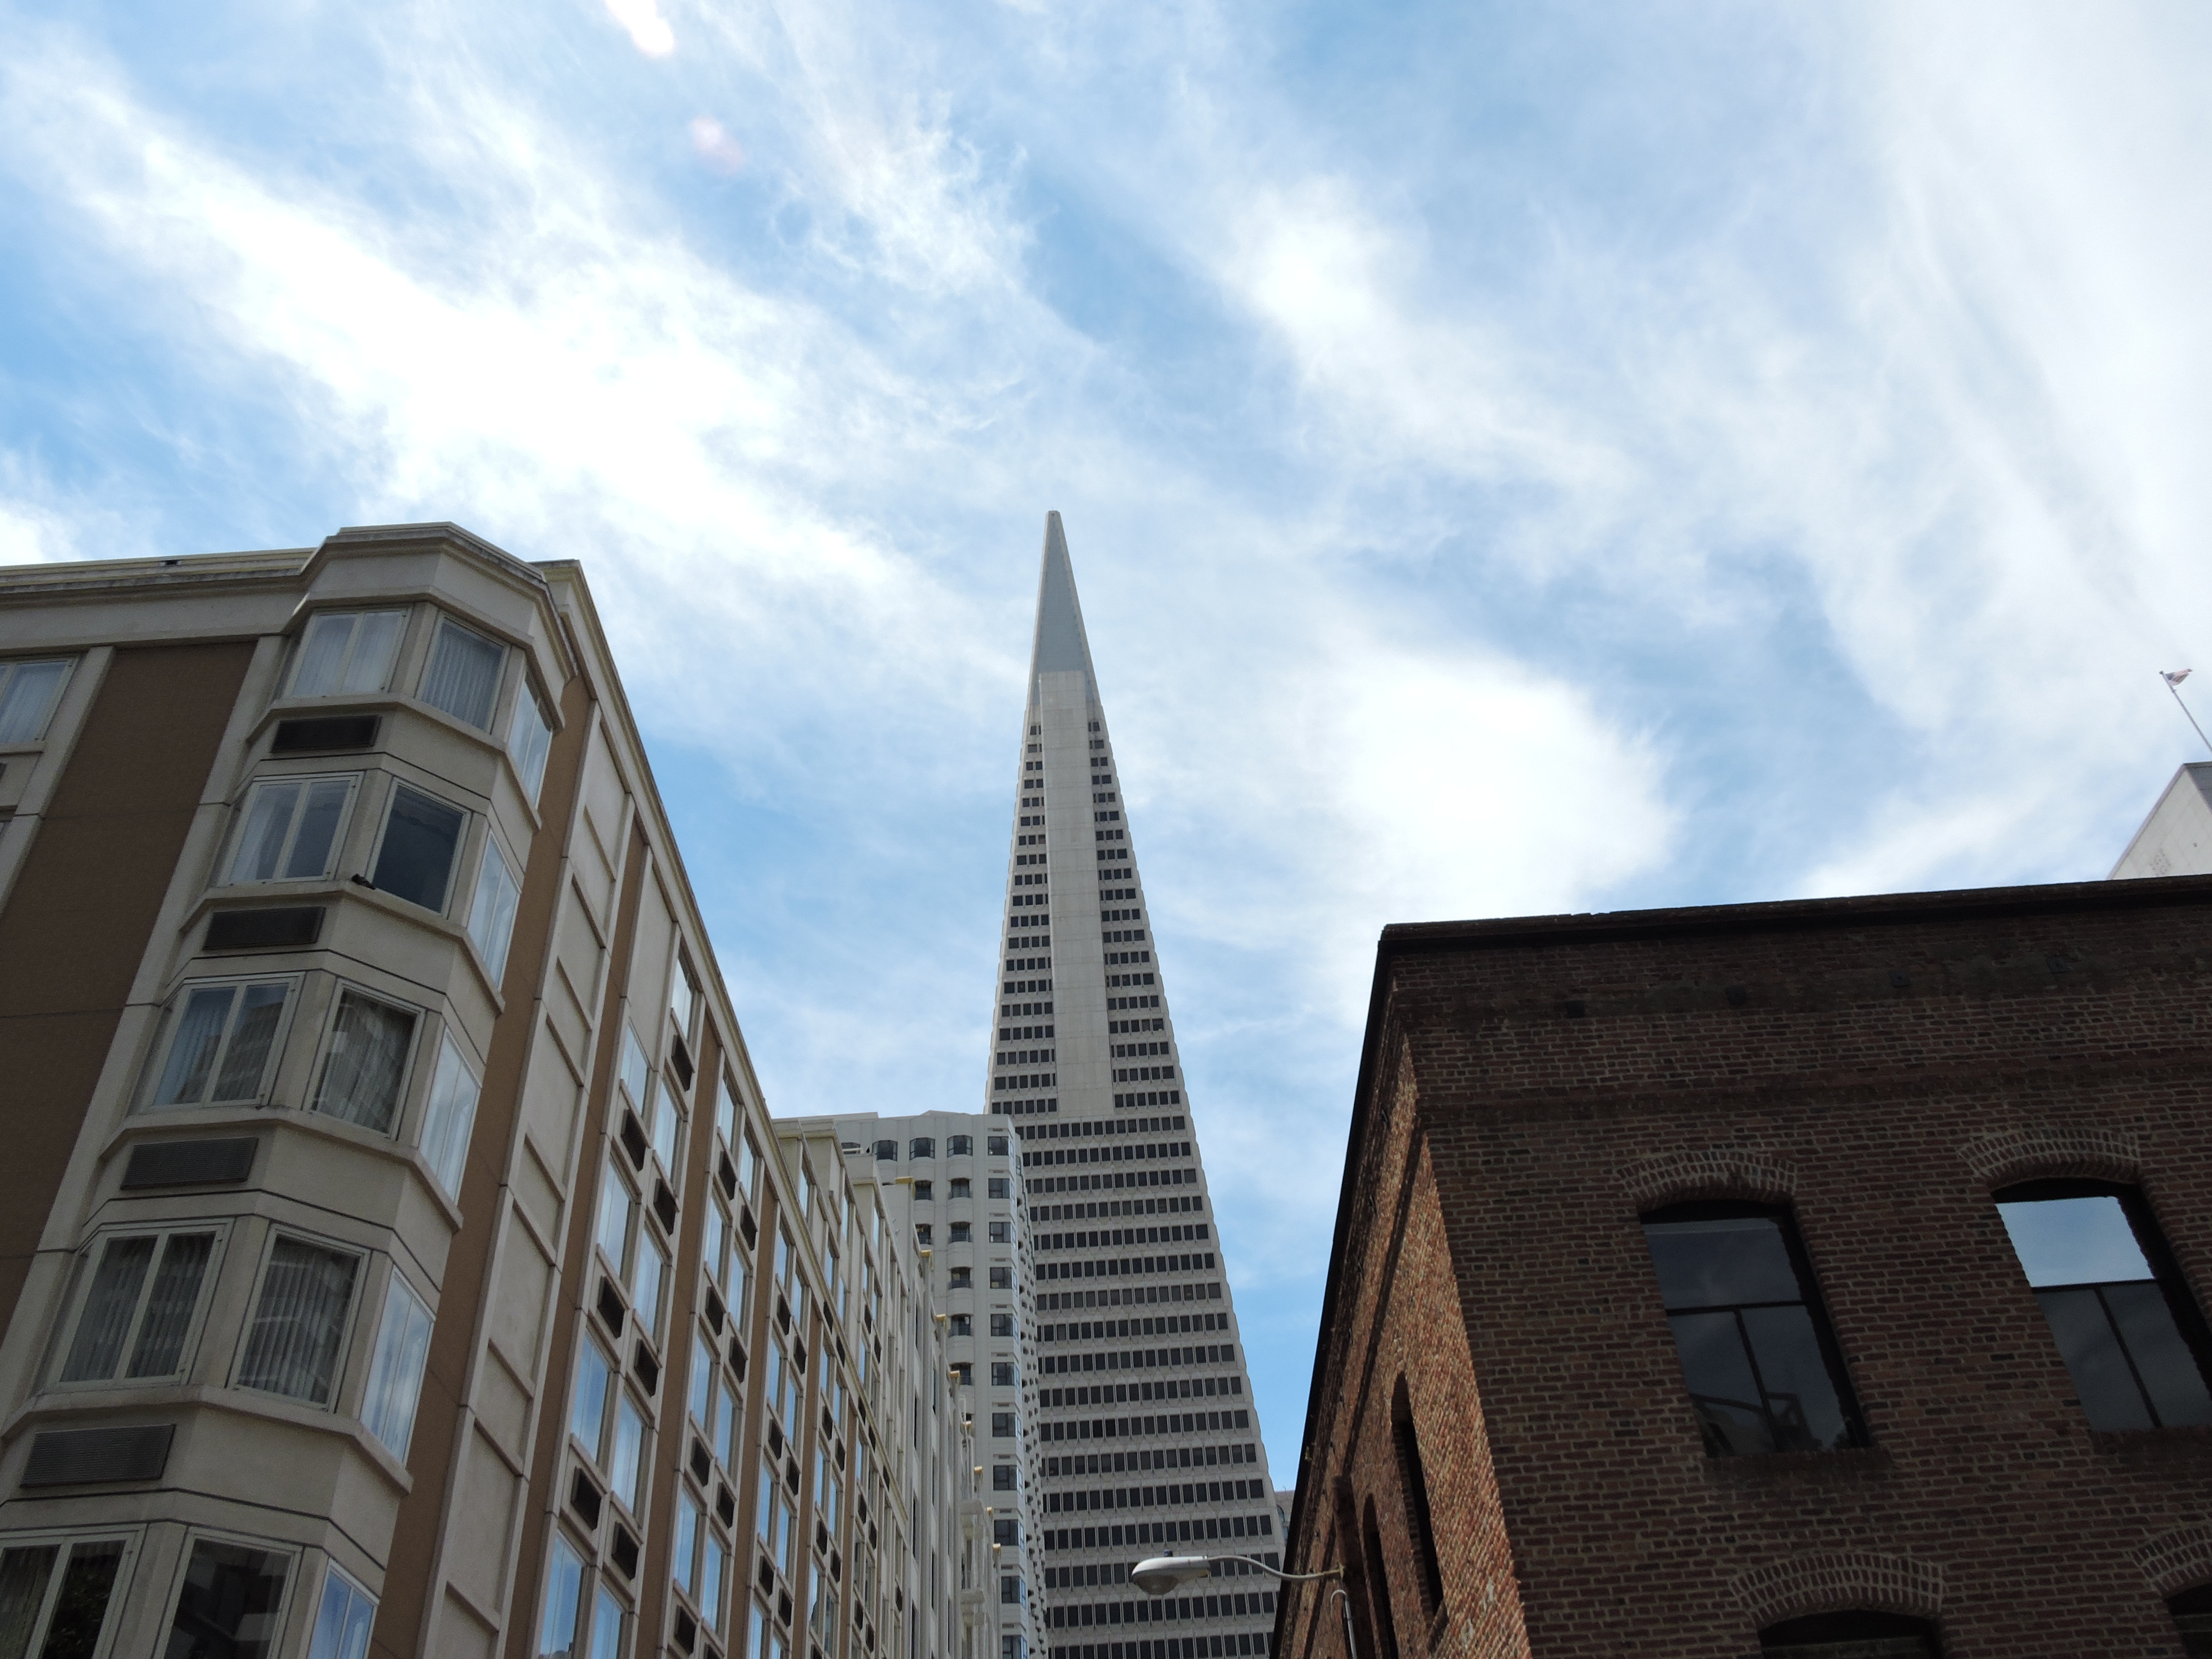
needle, architecture, sky, house, roof, building, city, skyscraper, urban, cityscape, downtown, san francisco, tower, usa, america, landmark, facade, california, tower block, tall, neighbourhood, urban area, residential area, human settlement